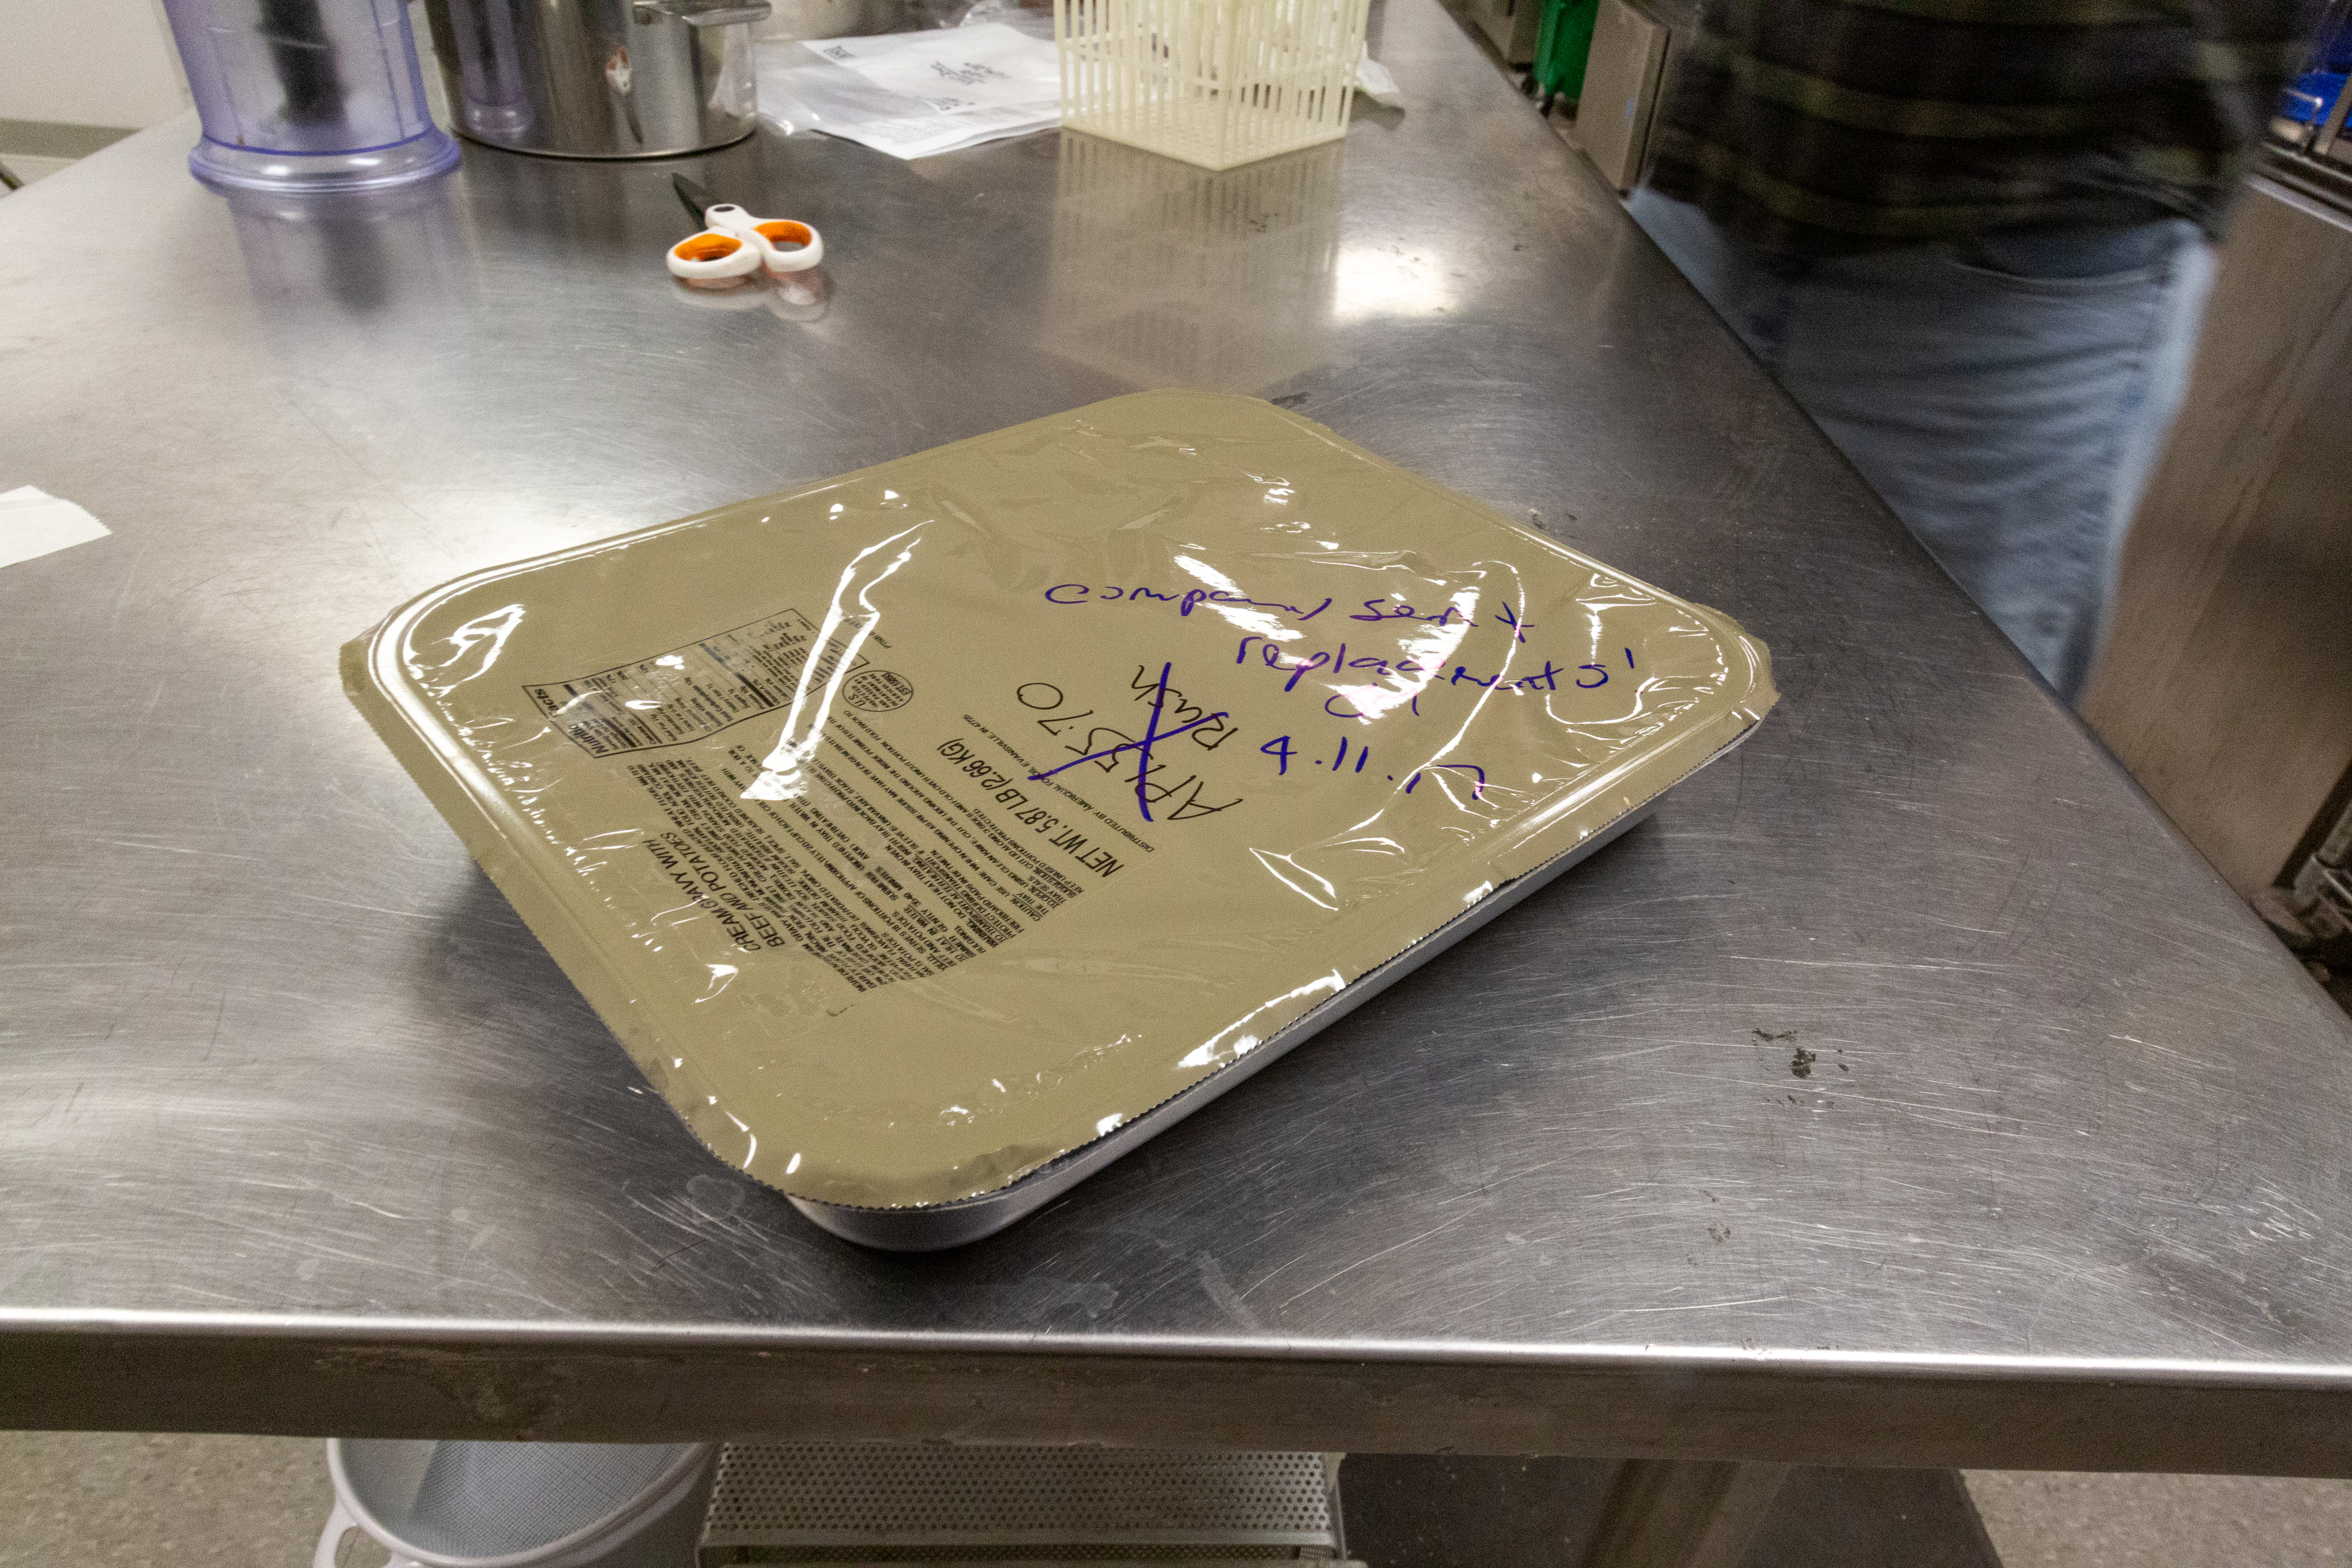
U.S. Department of Agriculture, Agricultural Marketing Service, Science and Technology Program, Gastonia, North Carolina, on 25 January 2023. USDA photo by Tabitha Bartley.
Specialty: lab-equipment